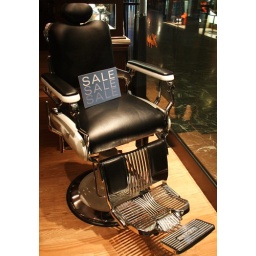
Traditional barbershop chair in the window of the &amp;quot;Art of Shaving&amp;quot; barber spa, in Union Station, in Washington, DC.